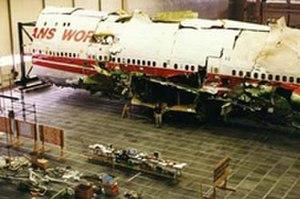
L'épave du vol TWA 800. Italiano: Il relitto del volo TWA 800.